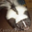
Label: skunk